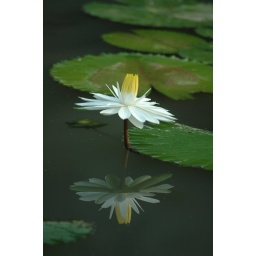
Caught sight of this very calm &amp;amp; tranquil looking lotus flower standing up galantly in the pond!